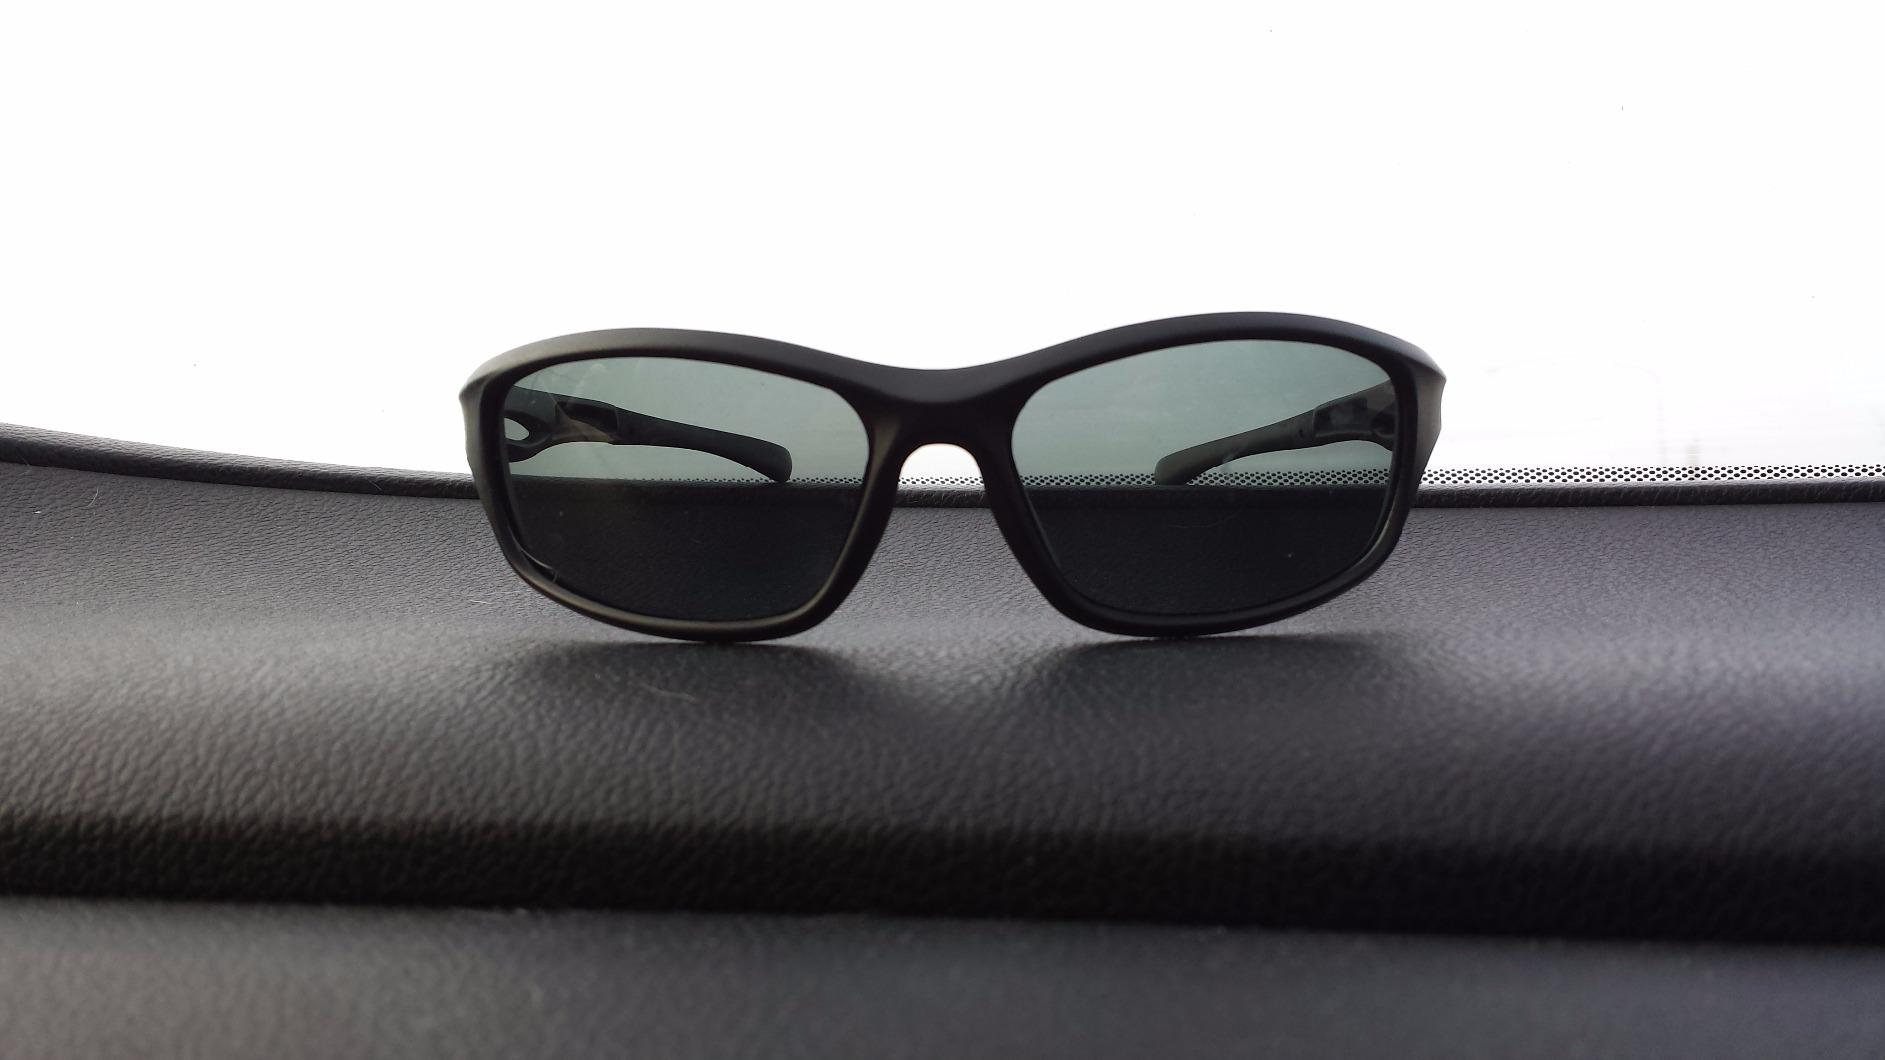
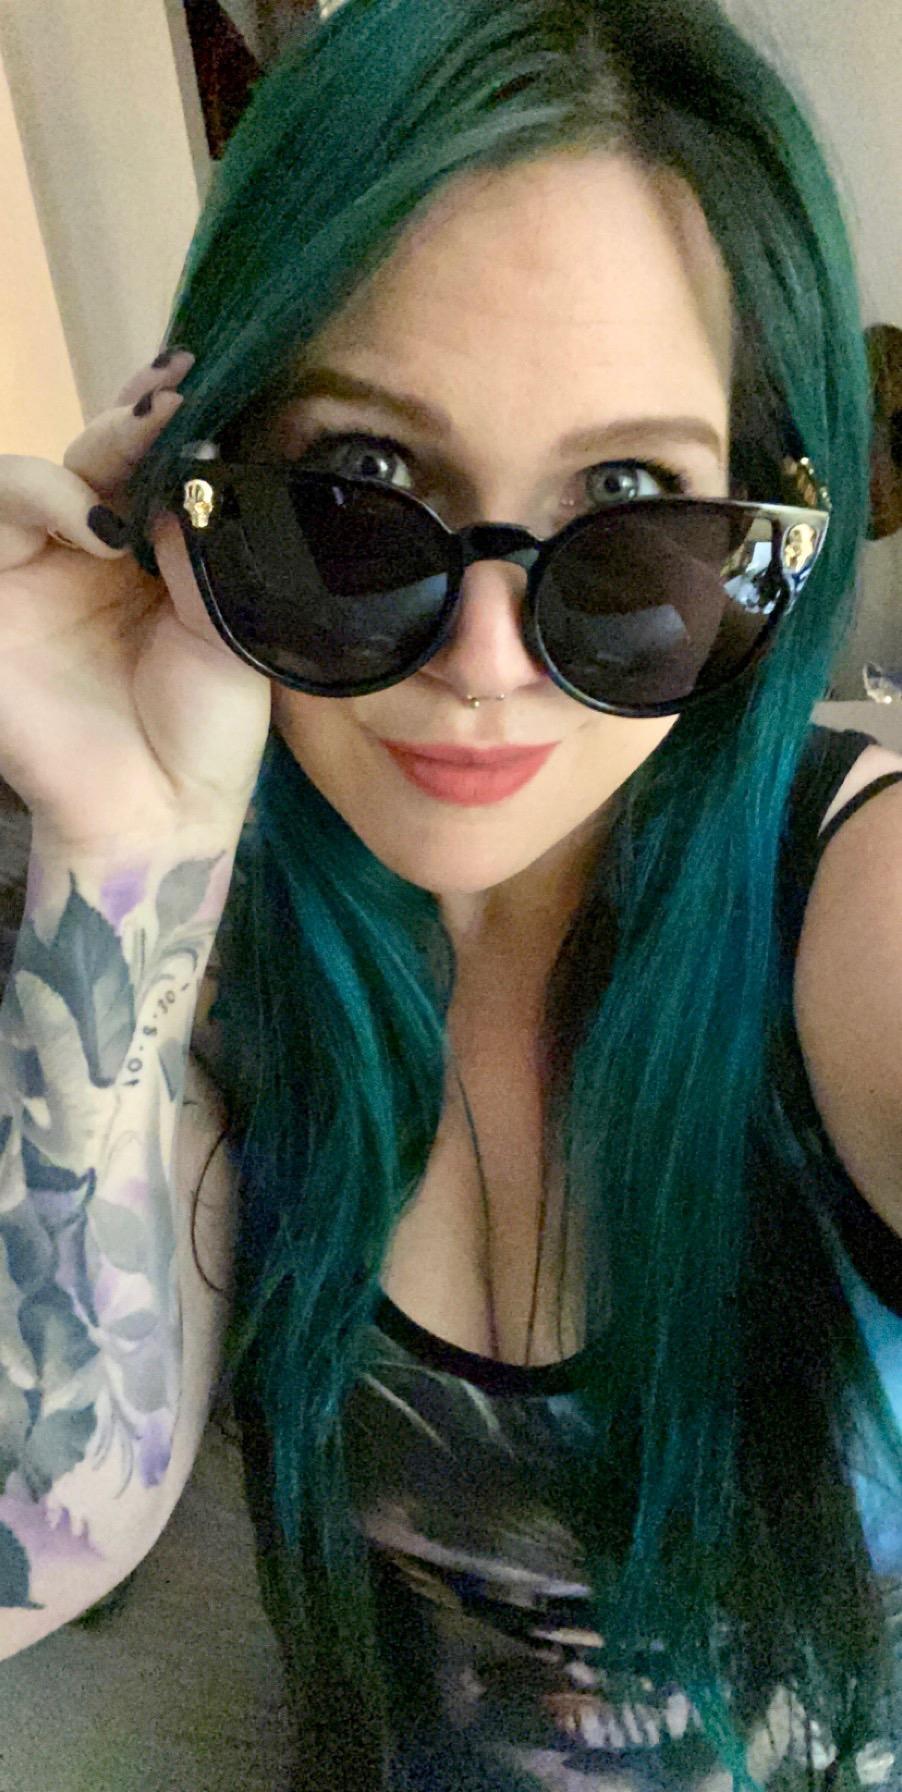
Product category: accessories_sunglasses
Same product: no